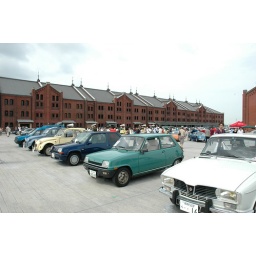
Scenery of event of French car &amp;quot;French French 2008&amp;quot; held in Yokohama red brick warehouse on June 28.